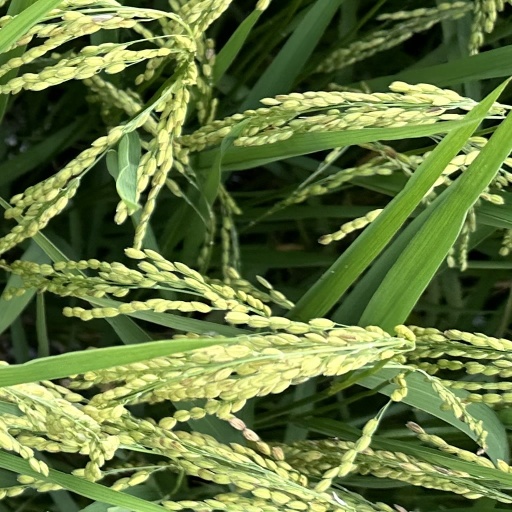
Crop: rice